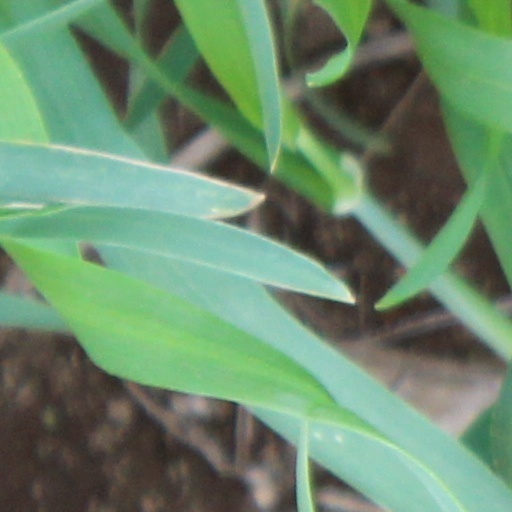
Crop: wheat